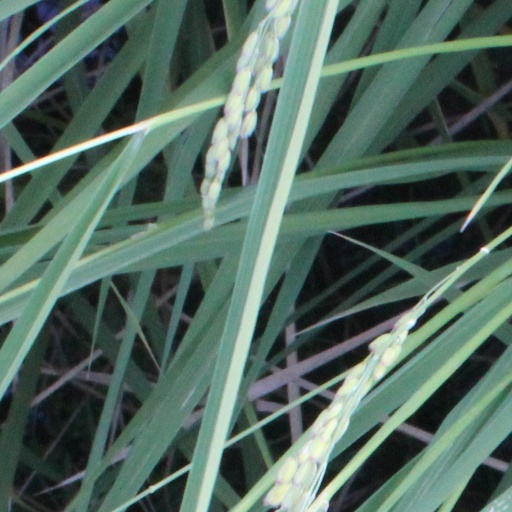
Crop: rice